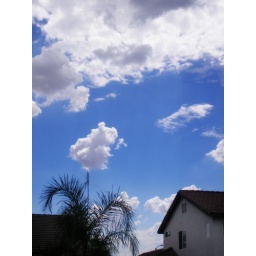
I love how the clouds look in this picture + the pretty blue sky.